Akasya

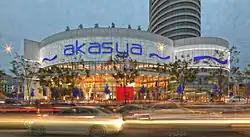

Akasya is a shopping mall and mixed-use development in Üsküdar, Istanbul, Turkey. The mall has a gross leasable area of 80,000 sqm and was developed on the site of a former car factory by SAF REIT in Acıbadem, a participation of Akiş REIT. The complex contains 1,357 residences as well as the shopping center, with around 250 stores including a hypermarket. The mall opened on March 6, 2014. Stores include department stores Beymen, Boyner and Vakkorama.